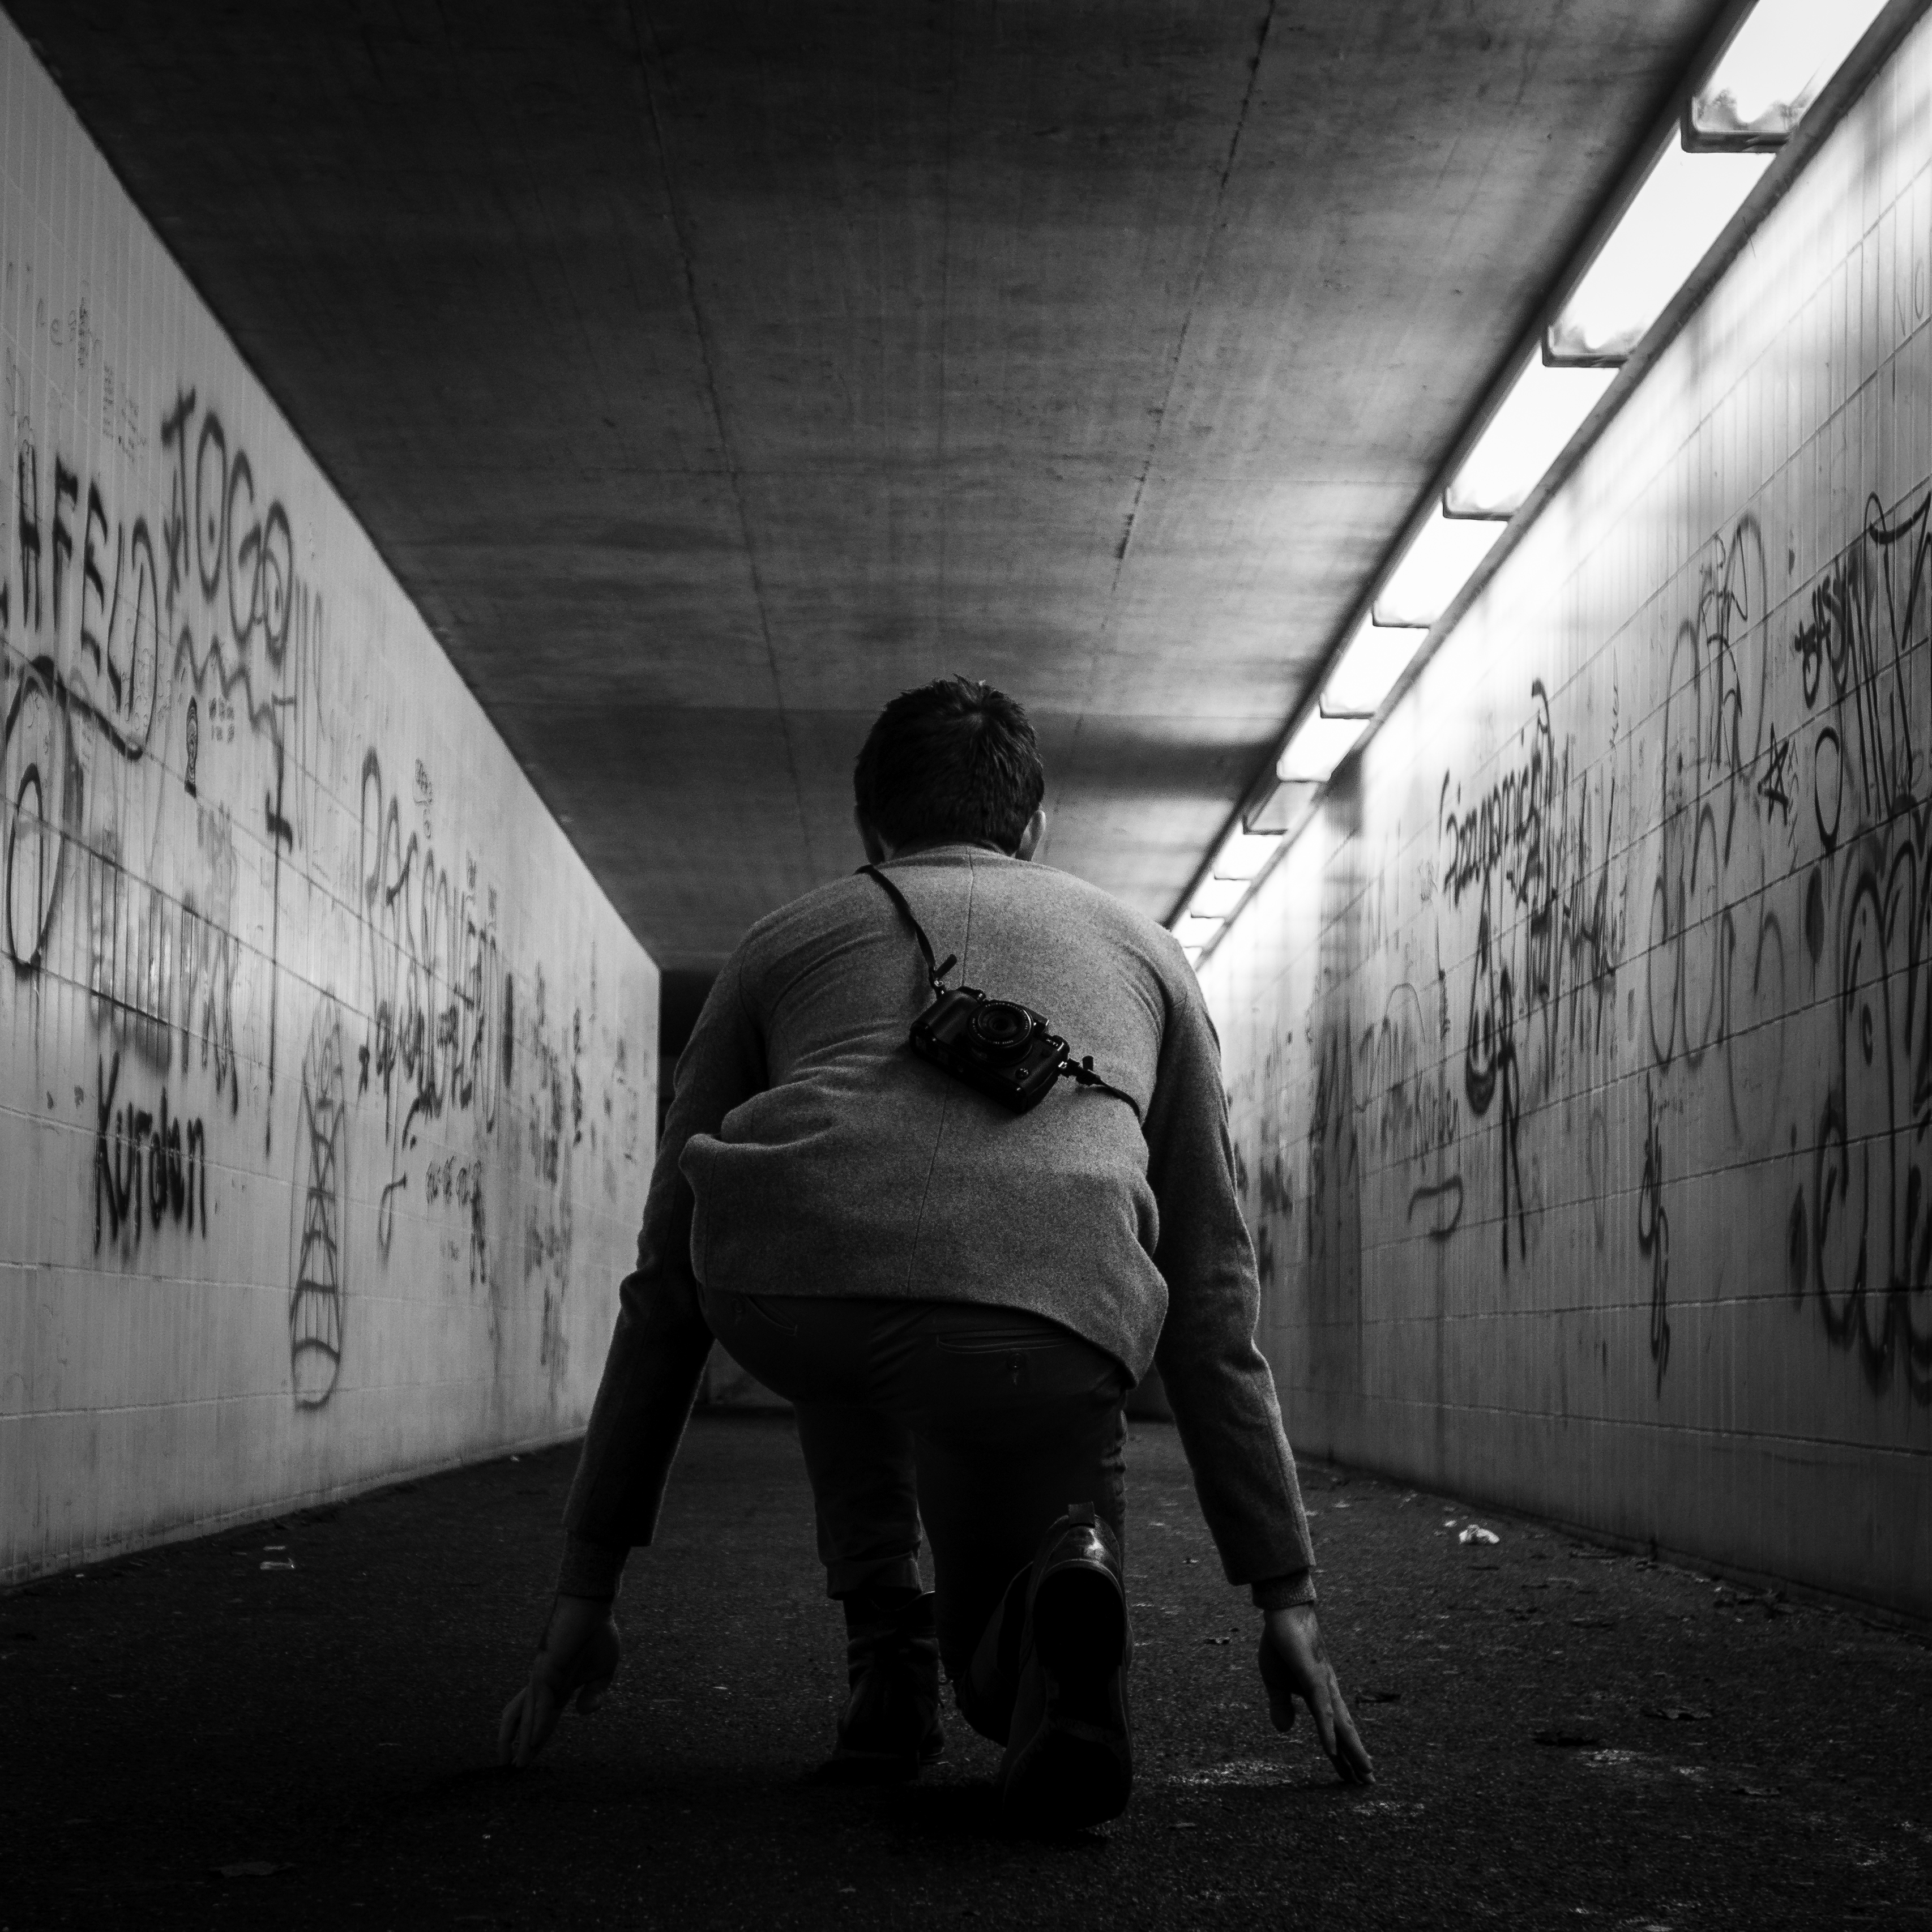
man, light, black and white, people, road, white, street, camera, photography, photographer, city, tunnel, explore, color, shadow, darkness, black, monochrome, kneeling, streetphotography, flickr, bw, blackandwhite, project, creativecommons, infrastructure, stadt, photograph, snapshot, germany, deutschland, kamera, sw, scene, bayern, bavaria, schwarzweis, underbridge, underpass, 11, posed, shape, menschen, strase, strasenfotografie, unterfhrung, mann, 365, 366, augsburg, erwachsener, project365, projekt, szene, adult, project366, streettog, tog, sonydscrx100ii, sonyrx100ii, gestellt, fotograf, pictureoftheday, fotoapparat, bilddestages, knieend, zweisichtigde, monochrome photography, film noir